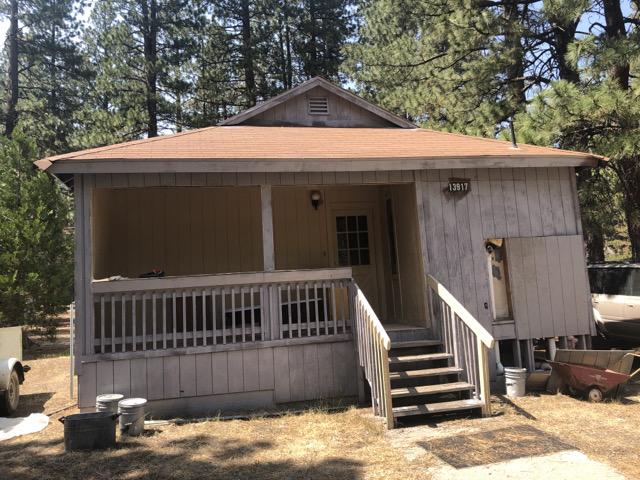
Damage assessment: no_damage